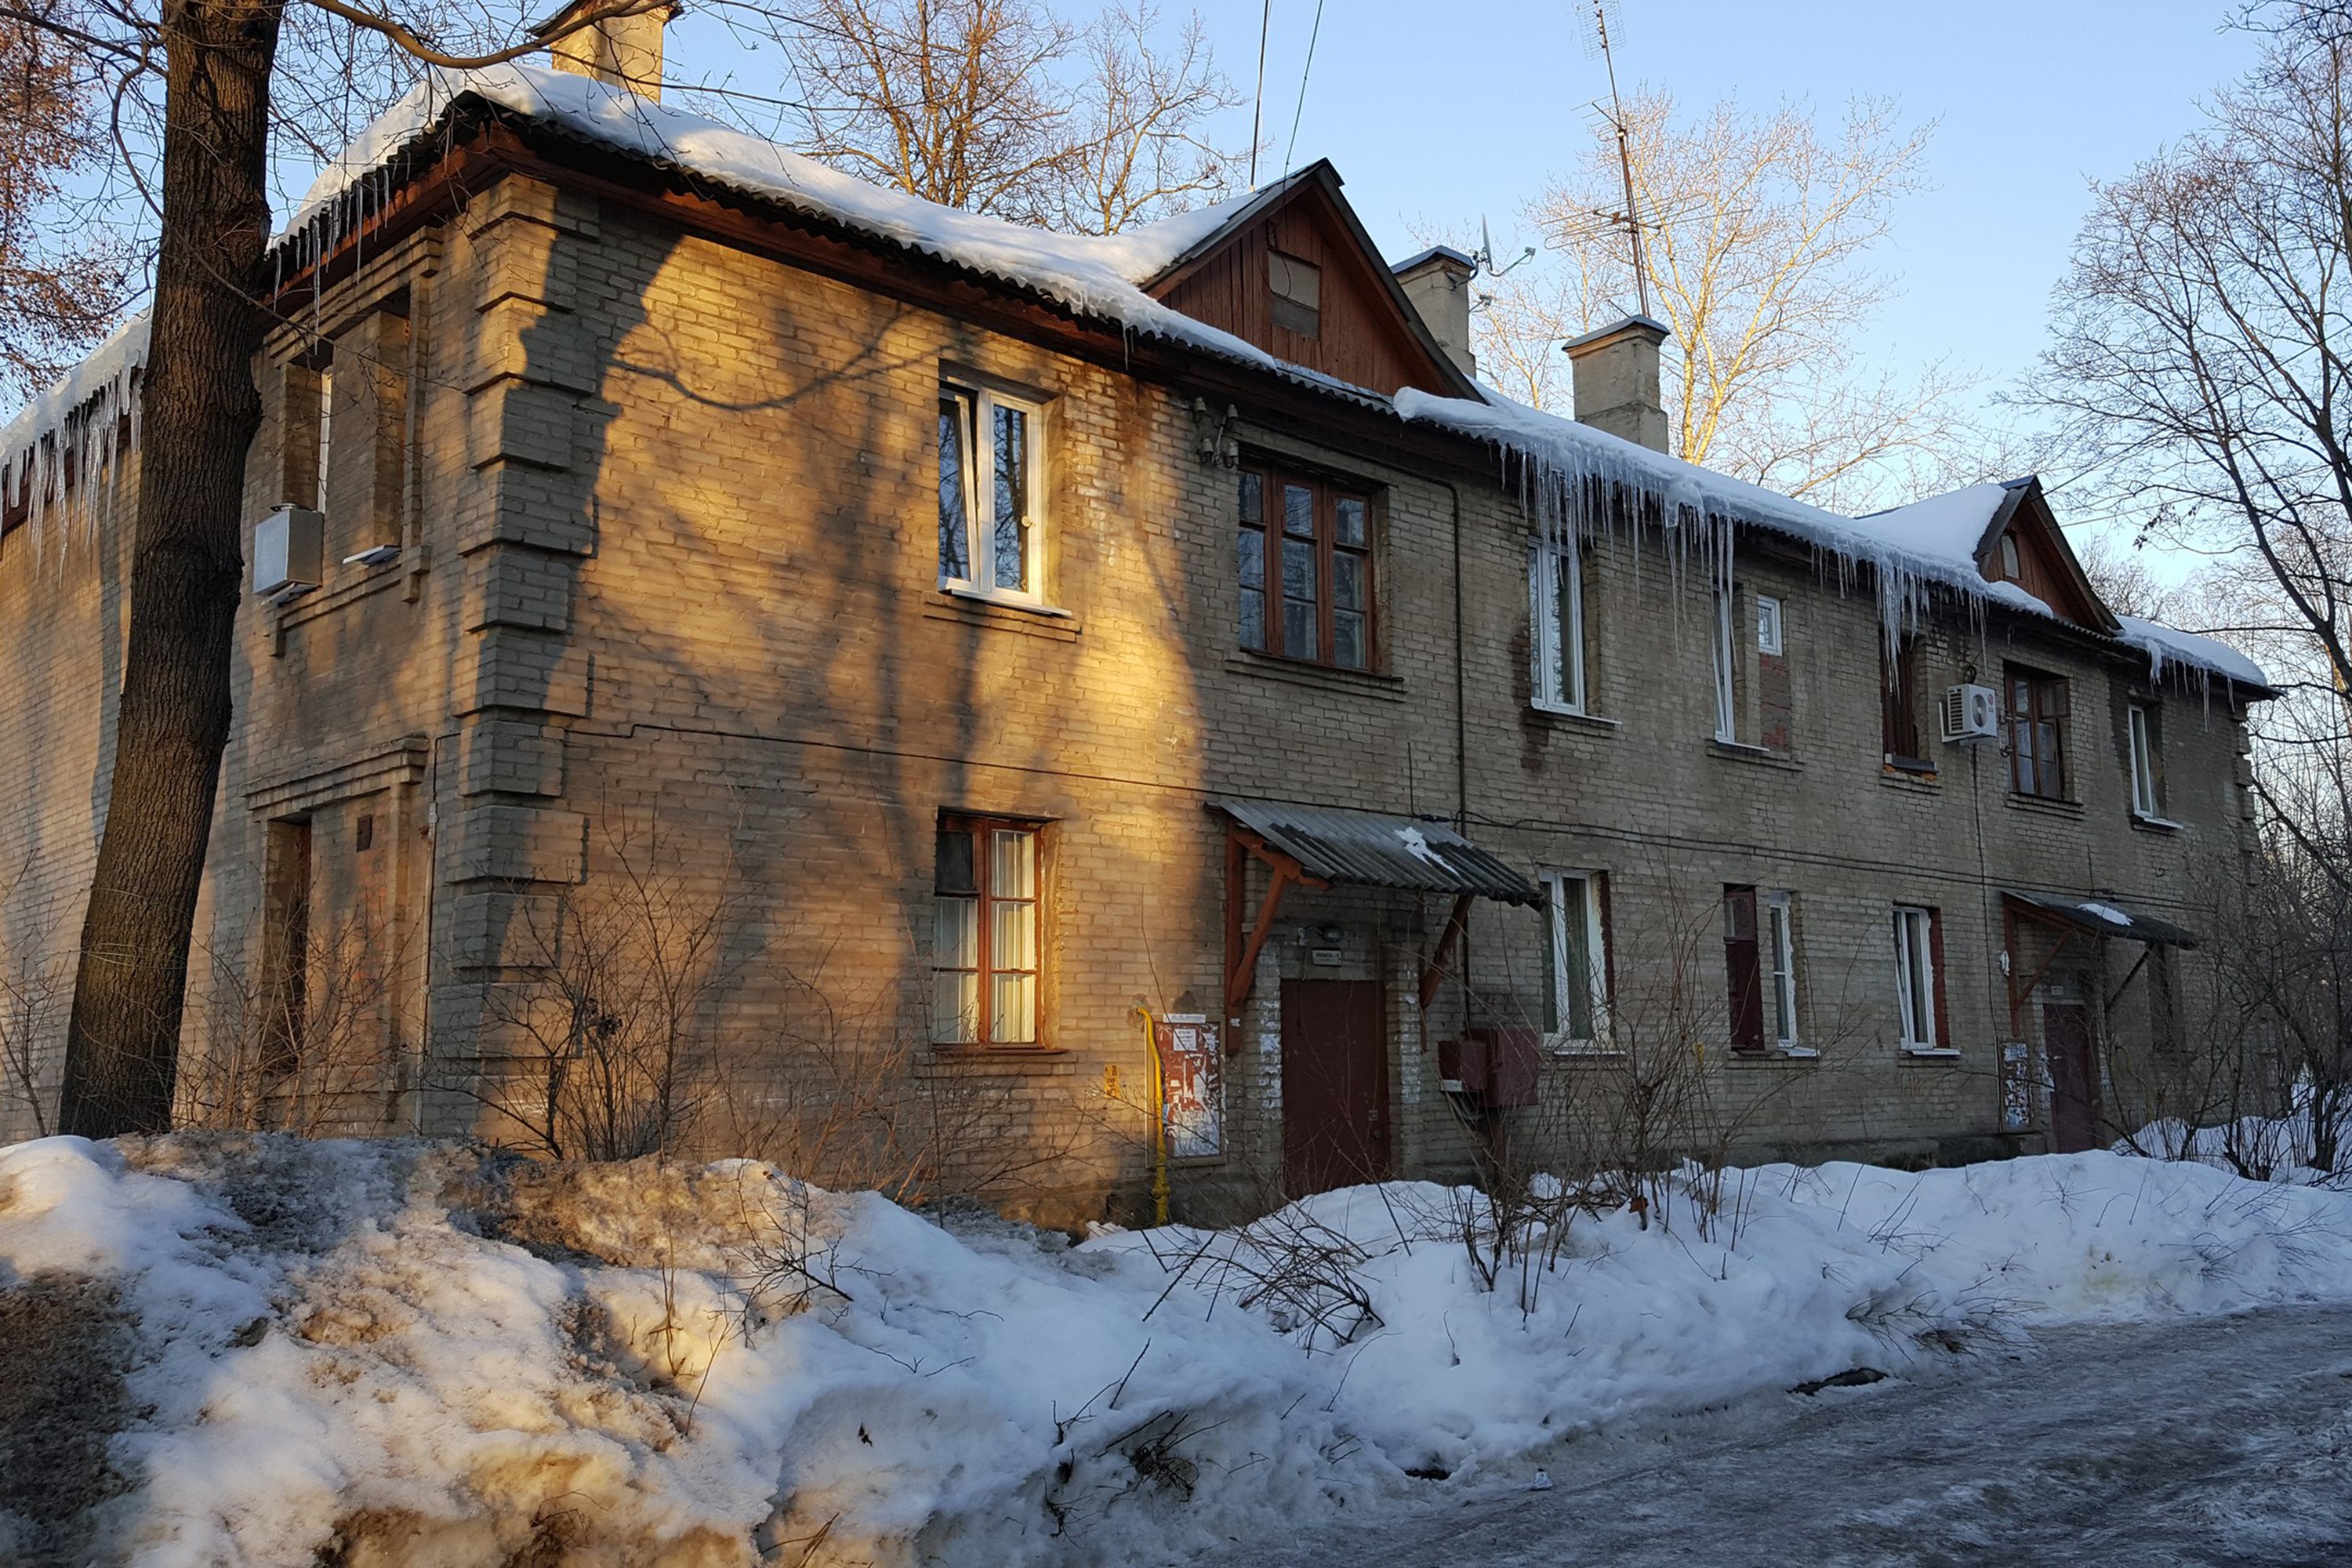
winter, snow, frost, cold, city, trees, branches, outdoors, white, wintry, snowfall, mysterious, nature, landscape, calm, scenic, window, branch, property, house, residential area, architecture, tree, home, freezing, facade, real estate, building, roof, door, fixture, cottage, twig, sash window, chimney, estate, manor house, suburb, historic house, precipitation, north american fraternity and sorority housing, siding, village, listed building